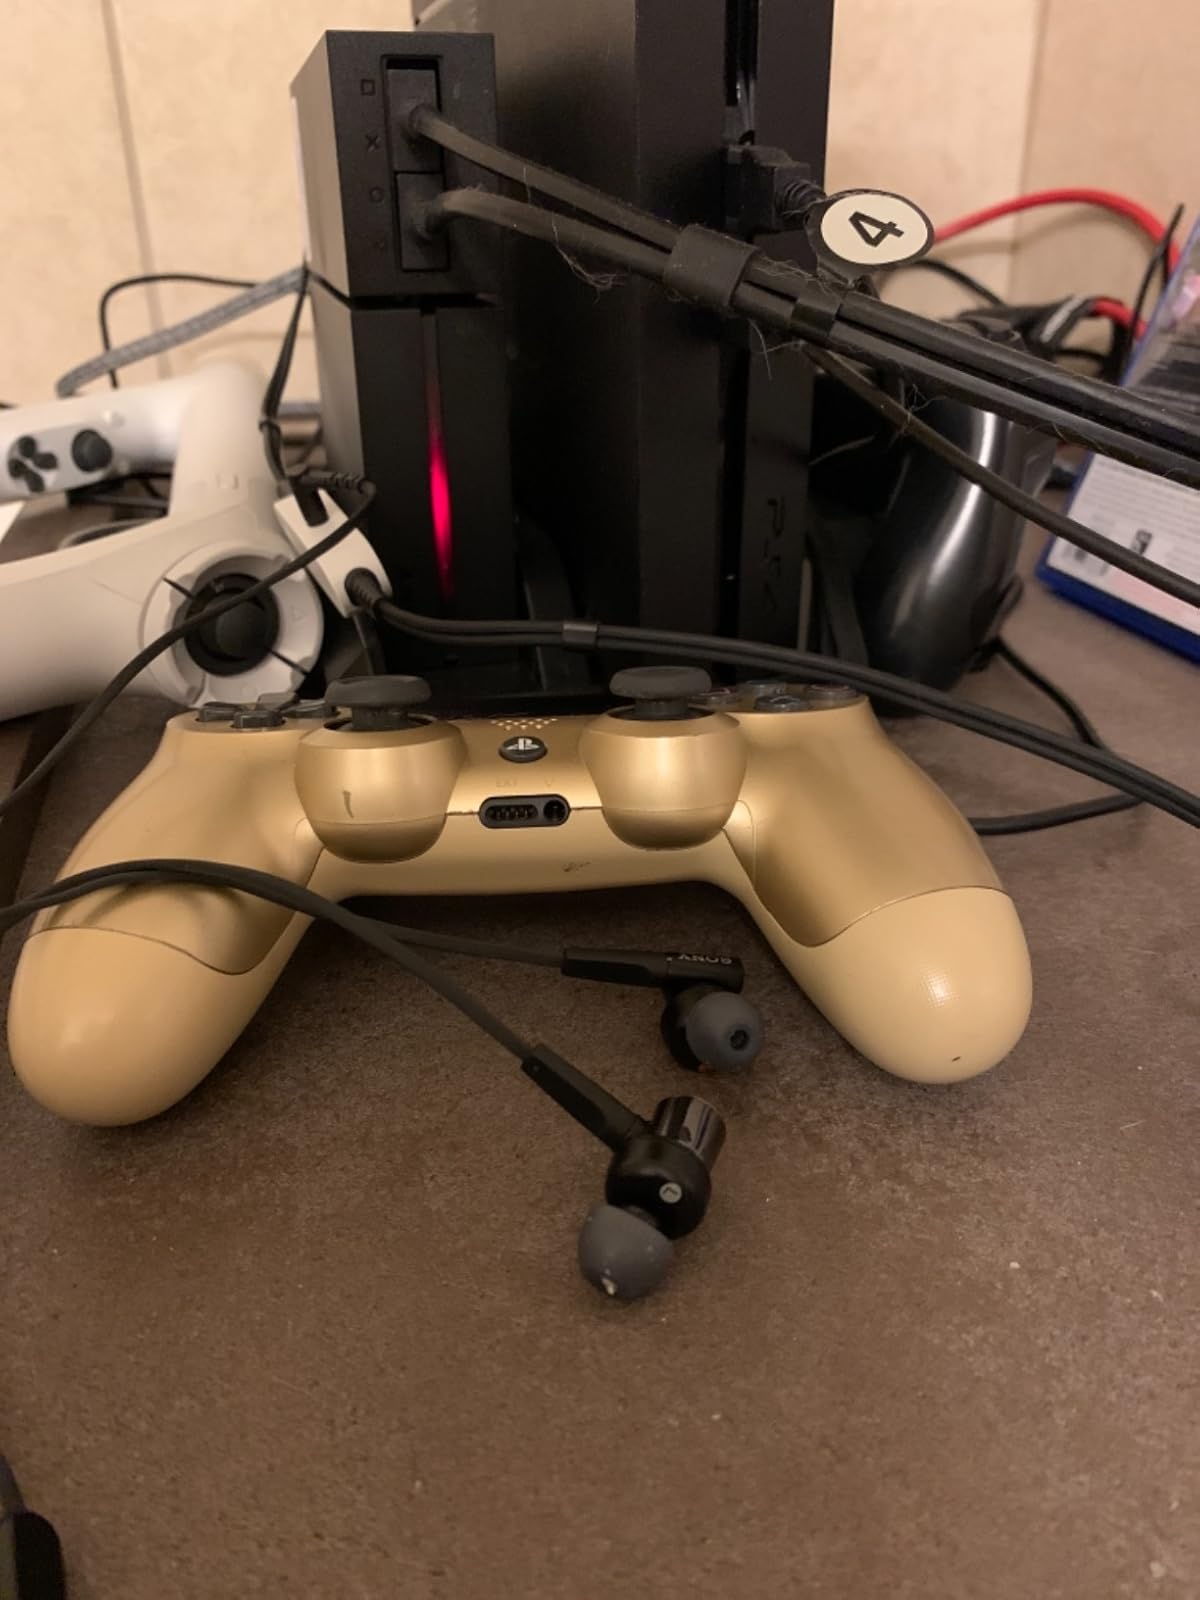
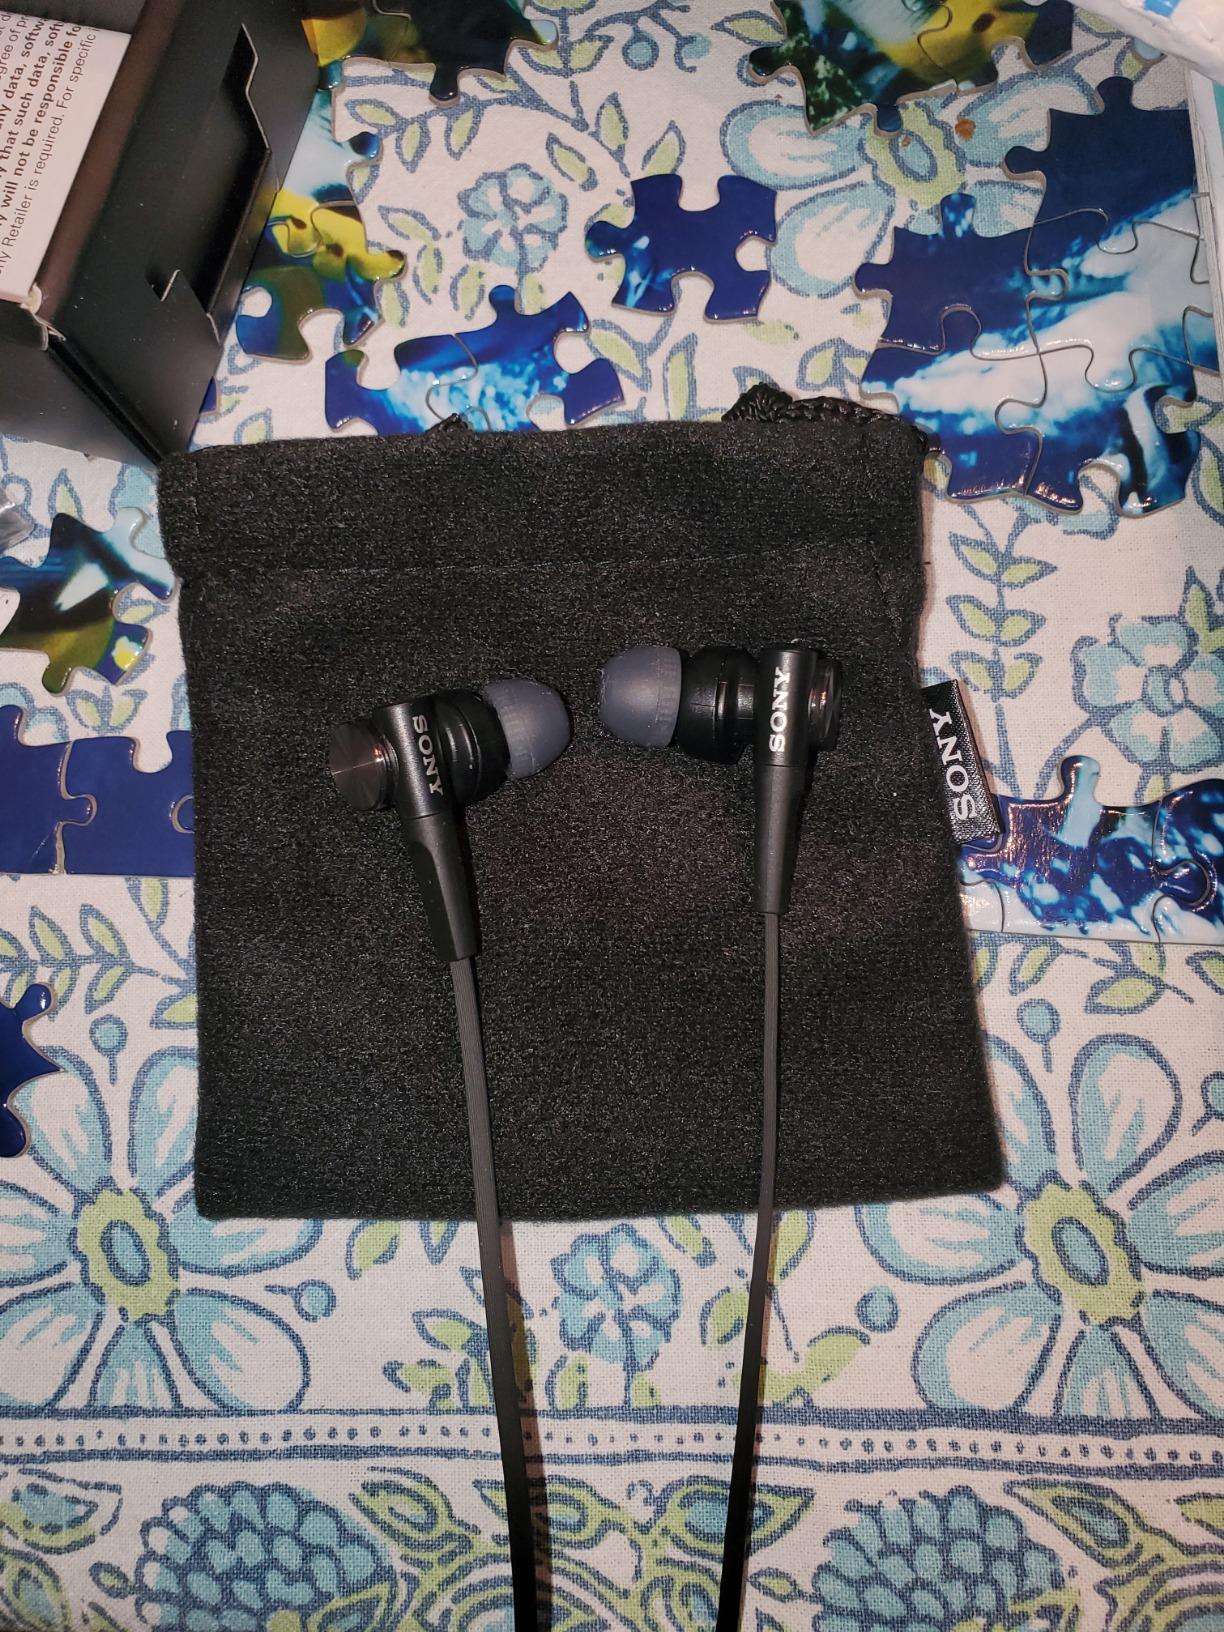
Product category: headphones
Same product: yes